William Henry Furness III

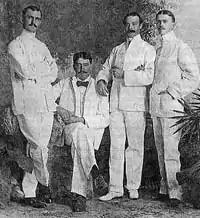
Furness (second from right), with Hiram M. Hiller, Jr. (left), Lewis Etzel (seated), and Alfred C. Harrison, Jr. (right), photographed in Singapore, 1898.

Furness made four expeditions to Southeast Asia and Oceania between 1895 and 1901, accompanied by Hiram M. Hiller, Jr. and Alfred C. Harrison, Jr. The trio collected ethnographic, archaeological, and skeletal material, and Furness and Harrison took photographs. These artifacts were among the founding collections of the University of Pennsylvania Museum of Archaeology and Anthropology. Zoological specimens – mostly fish and birds – were donated to the Academy of Natural Sciences of Philadelphia. Duplicate objects were donated to the Peabody Museum of Archaeology and Ethnology at Harvard University.